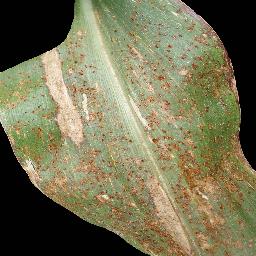
Label: Corn_(Maize)___Common_Rust